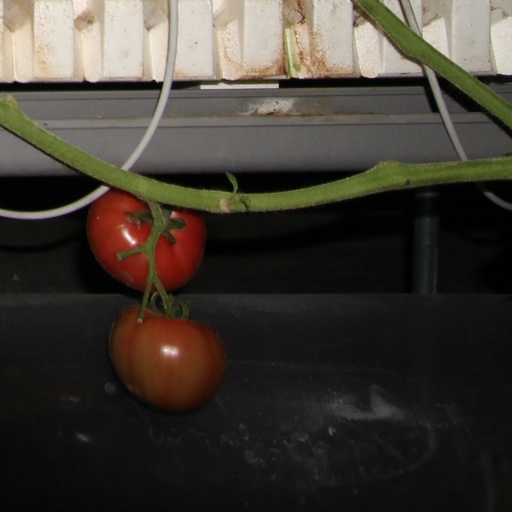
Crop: tomato